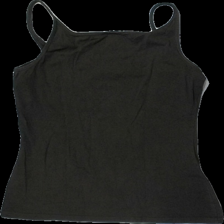
View: back
Type: Tank top
Category: Ladies
Brand: H&M
Colors: Brown
Material: 100% cotton
Cut: Regular
Size: L
Season: Summer
Damage location: middle center
Price range: 50-100
Recommended usage: Reuse
Description: brunt linne, lite hårigt